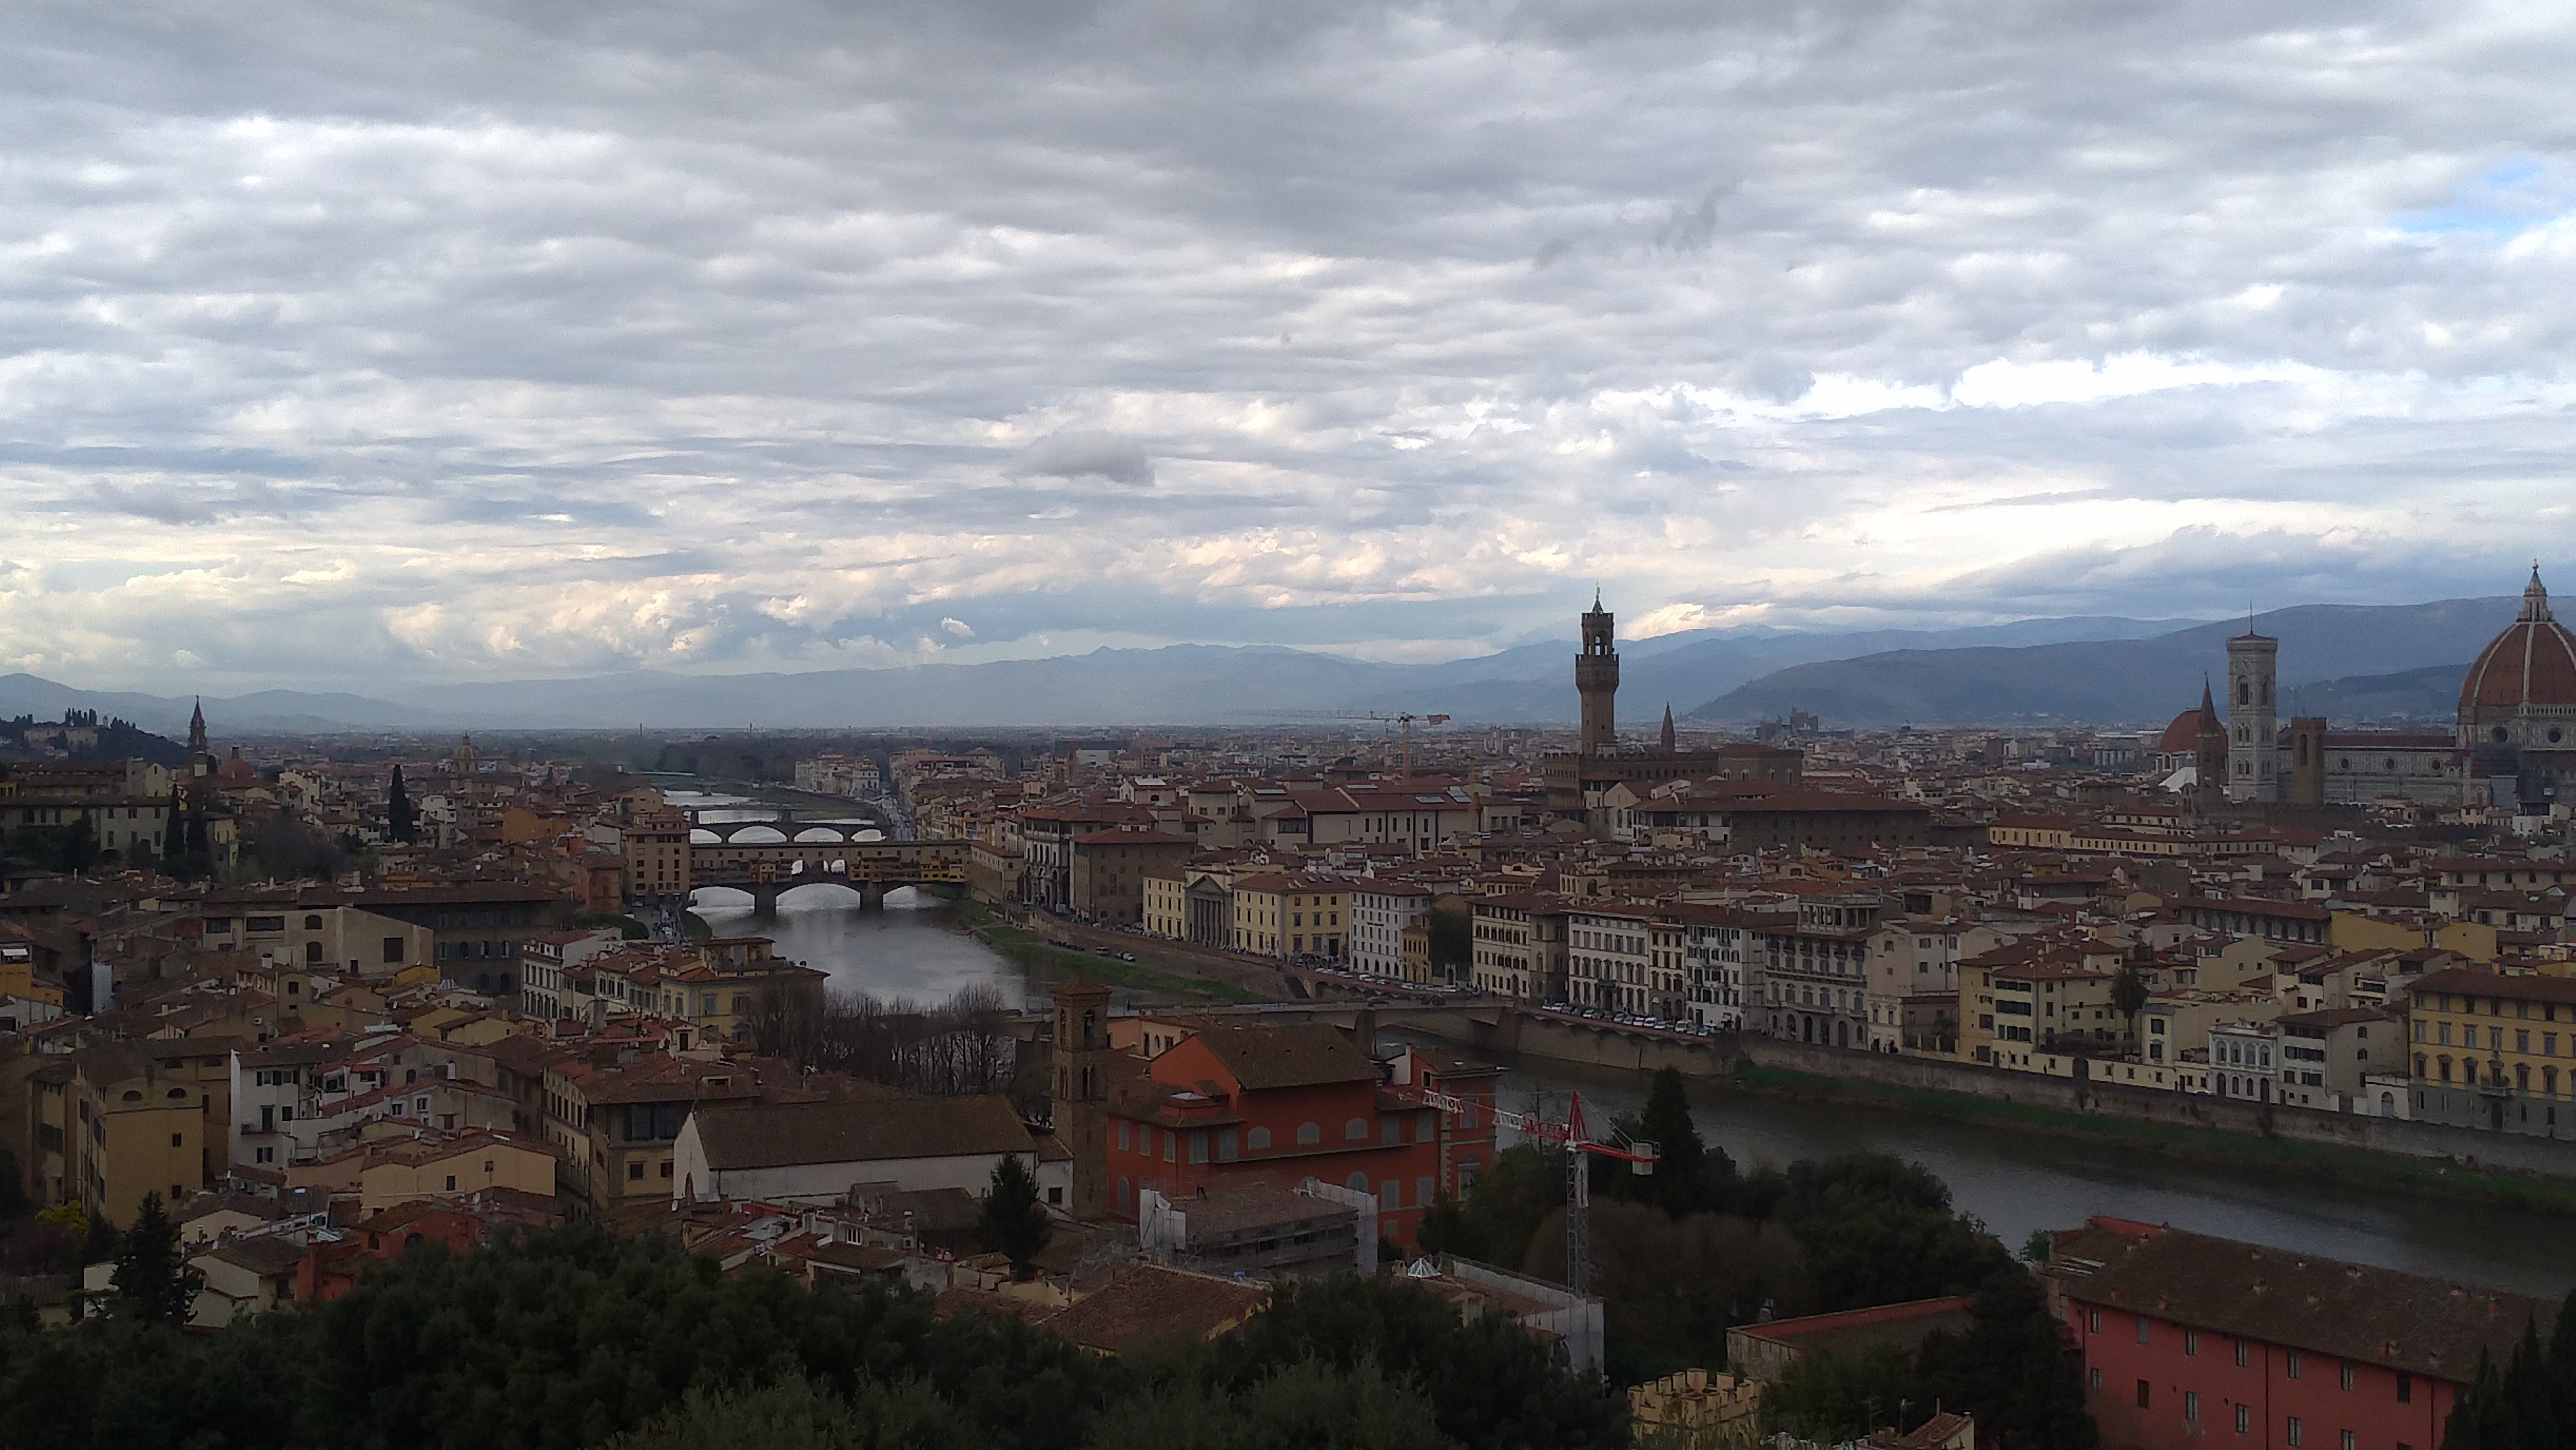
natural, sky, cloud, city, urban area, town, human settlement, metropolitan area, cityscape, horizon, photography, skyline, building, panorama, tree, landscape, roof, architecture, hill, tourism, vacation, castle, meteorological phenomenon, evening, metropolis, mountain, tower